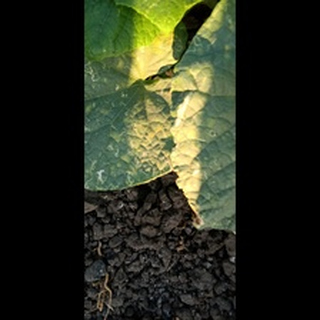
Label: diseased_cucumber